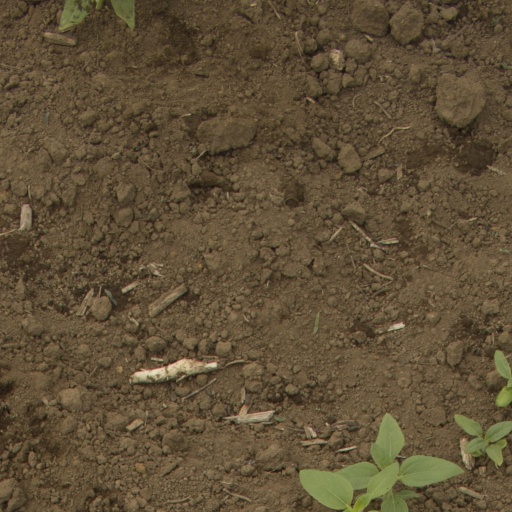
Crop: Jerusalem artichoke